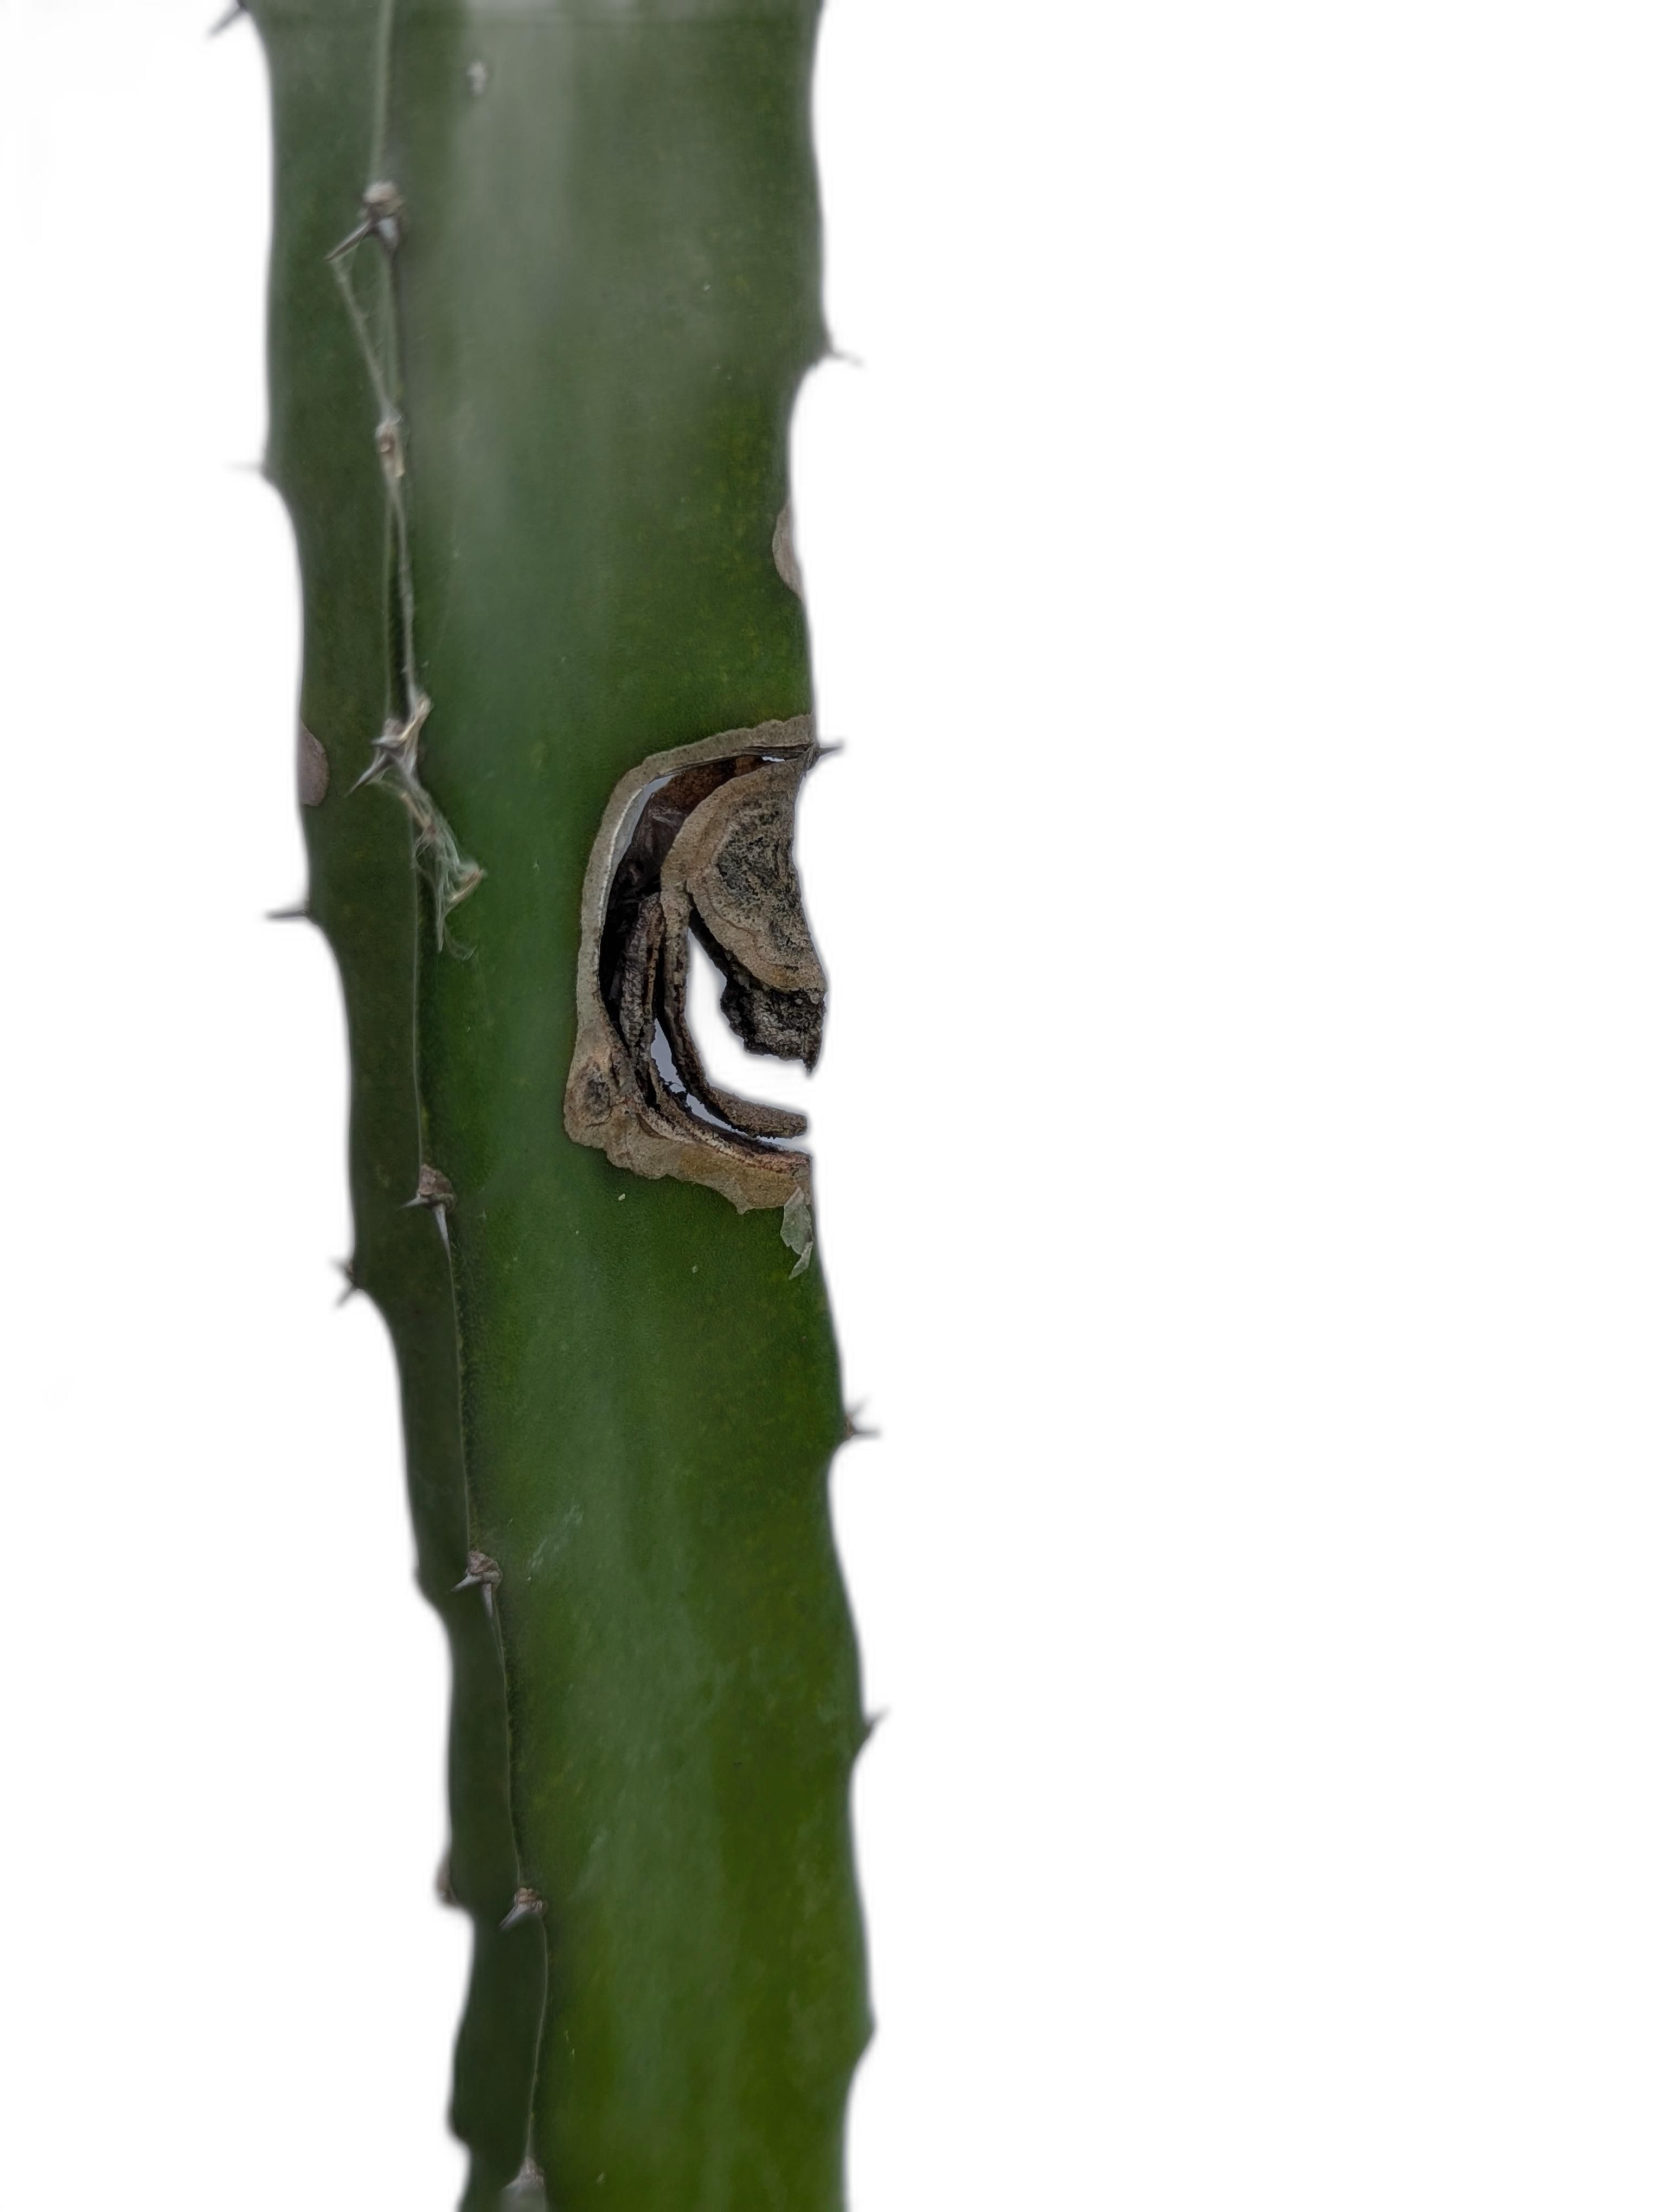
Label: Good leaf